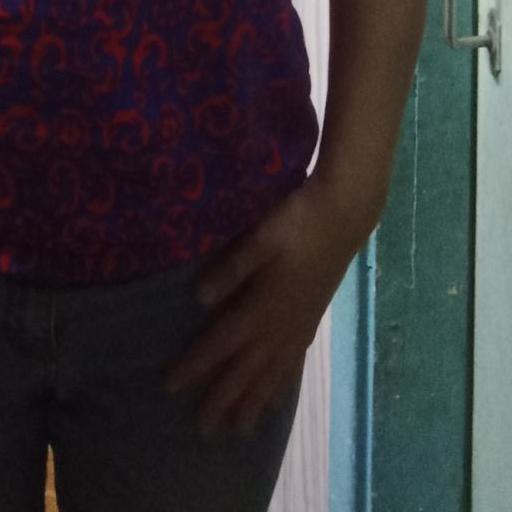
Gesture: no_gesture